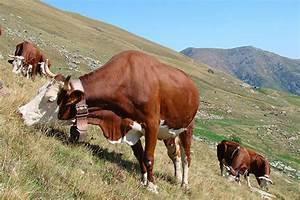
cow